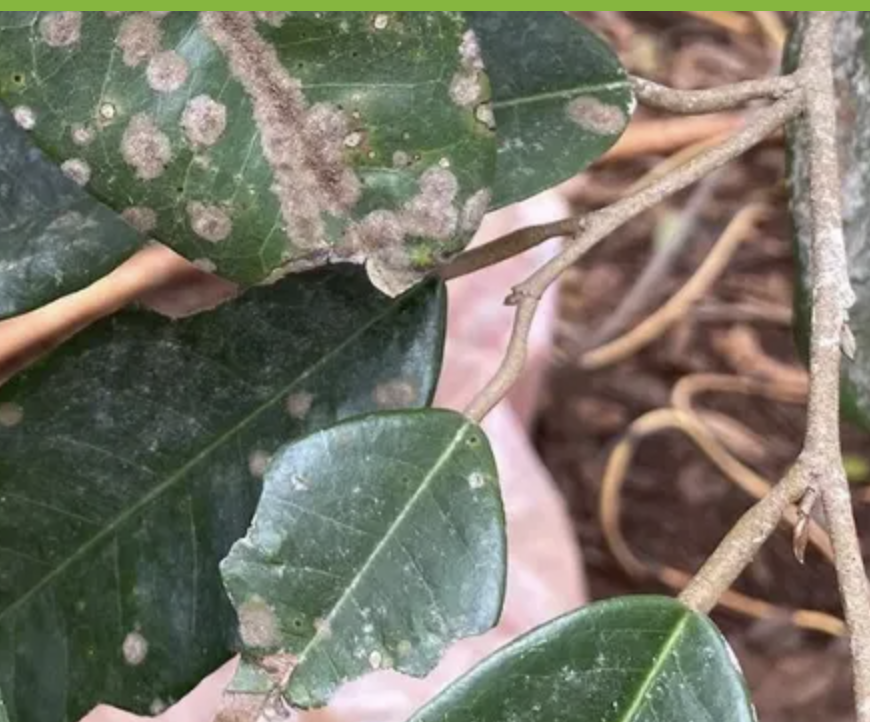
Label: pink_disease